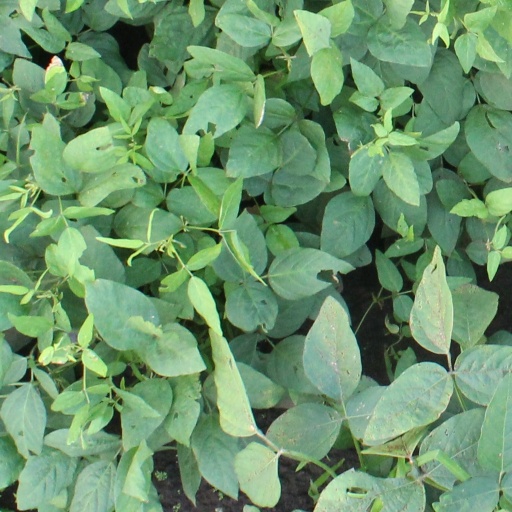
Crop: soybean